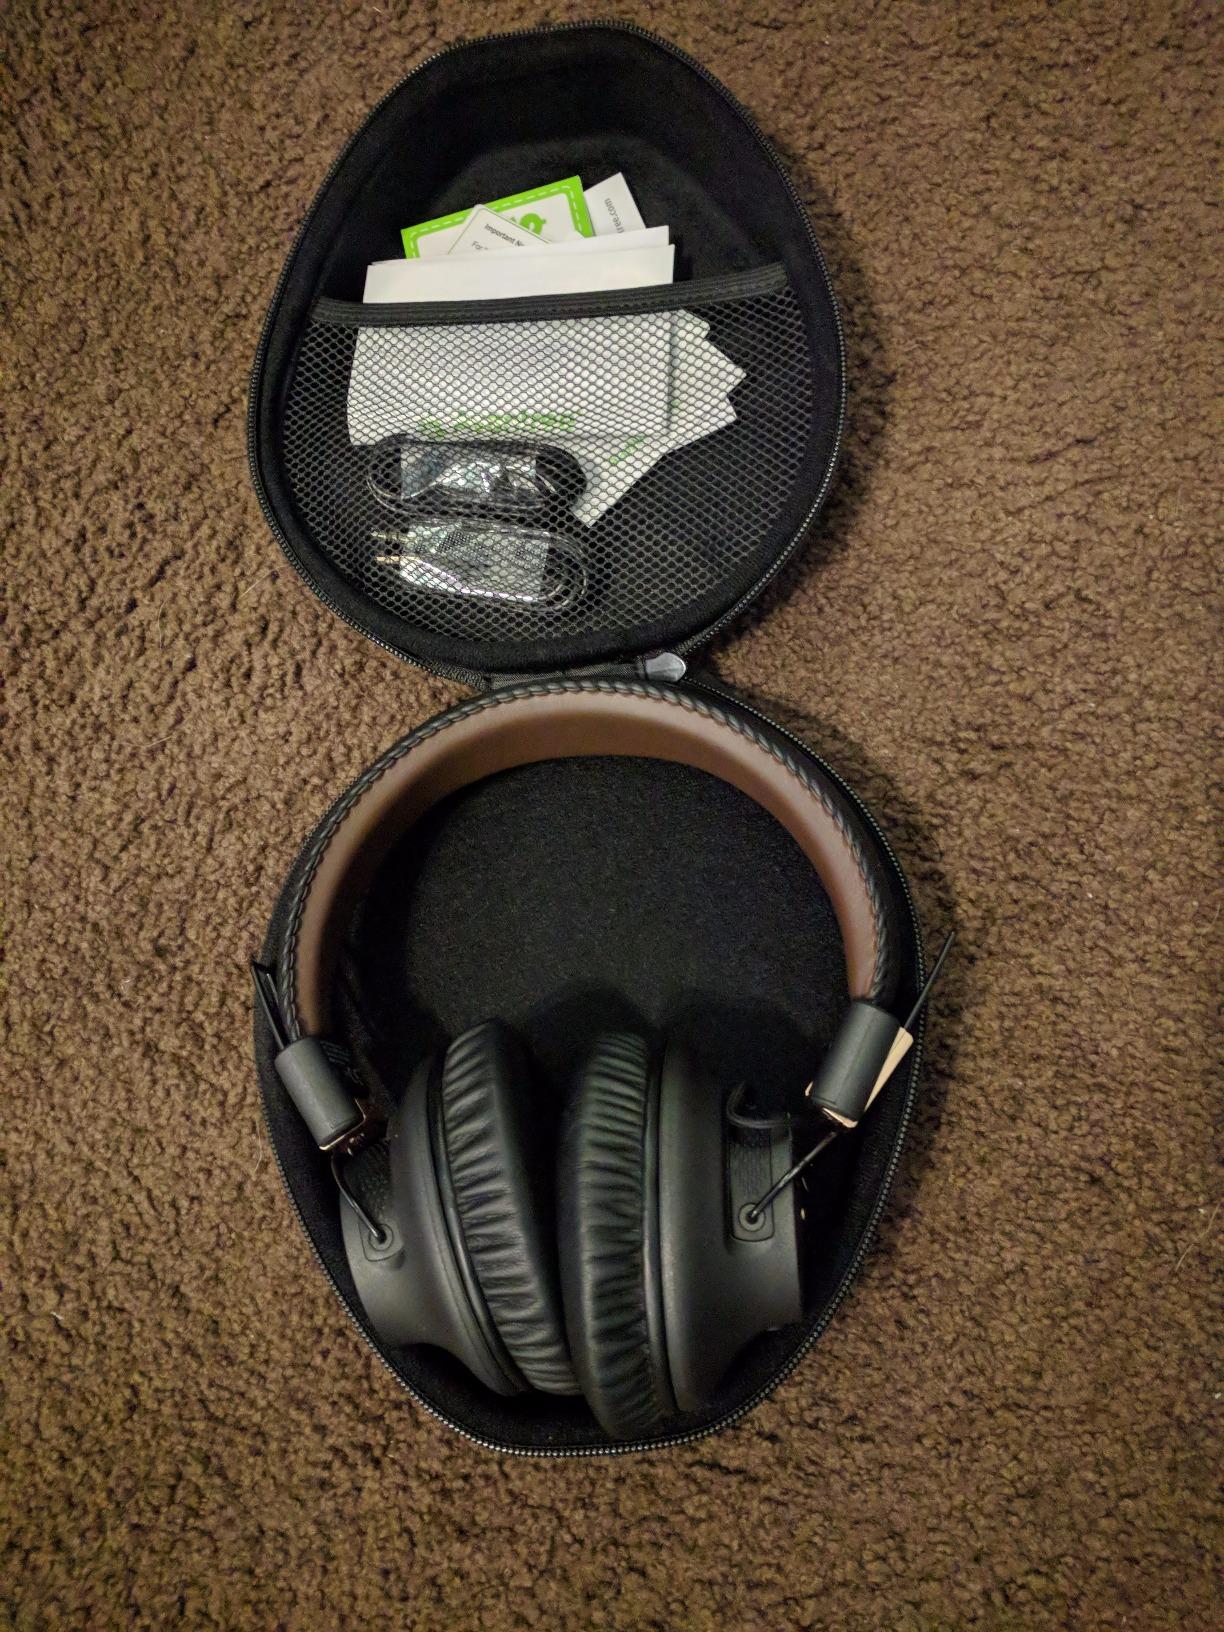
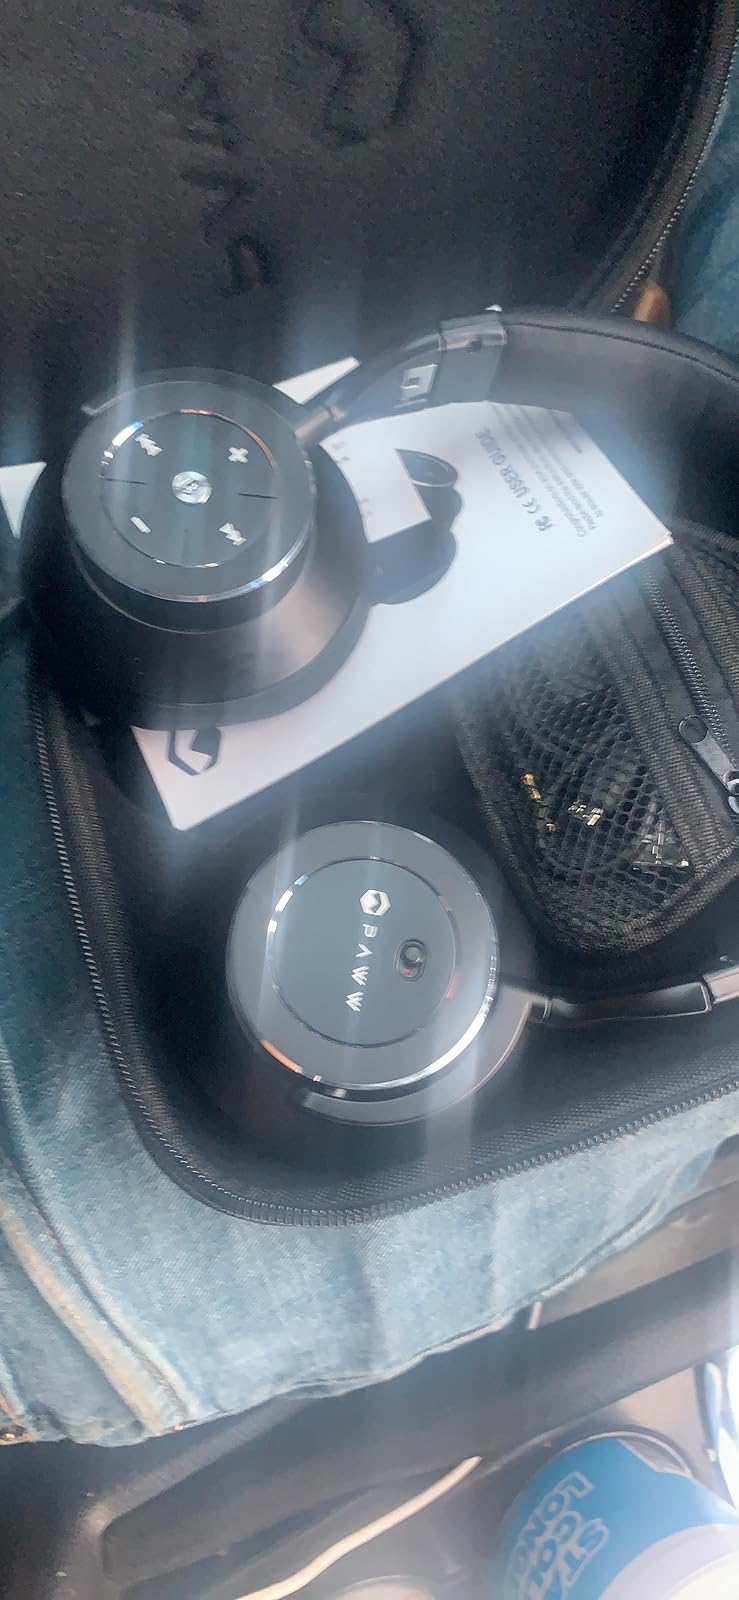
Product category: headphones
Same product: no